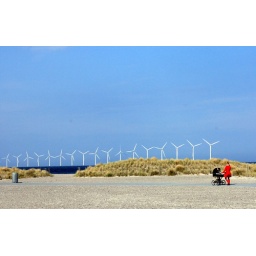
Lady in red - Walk at the beach